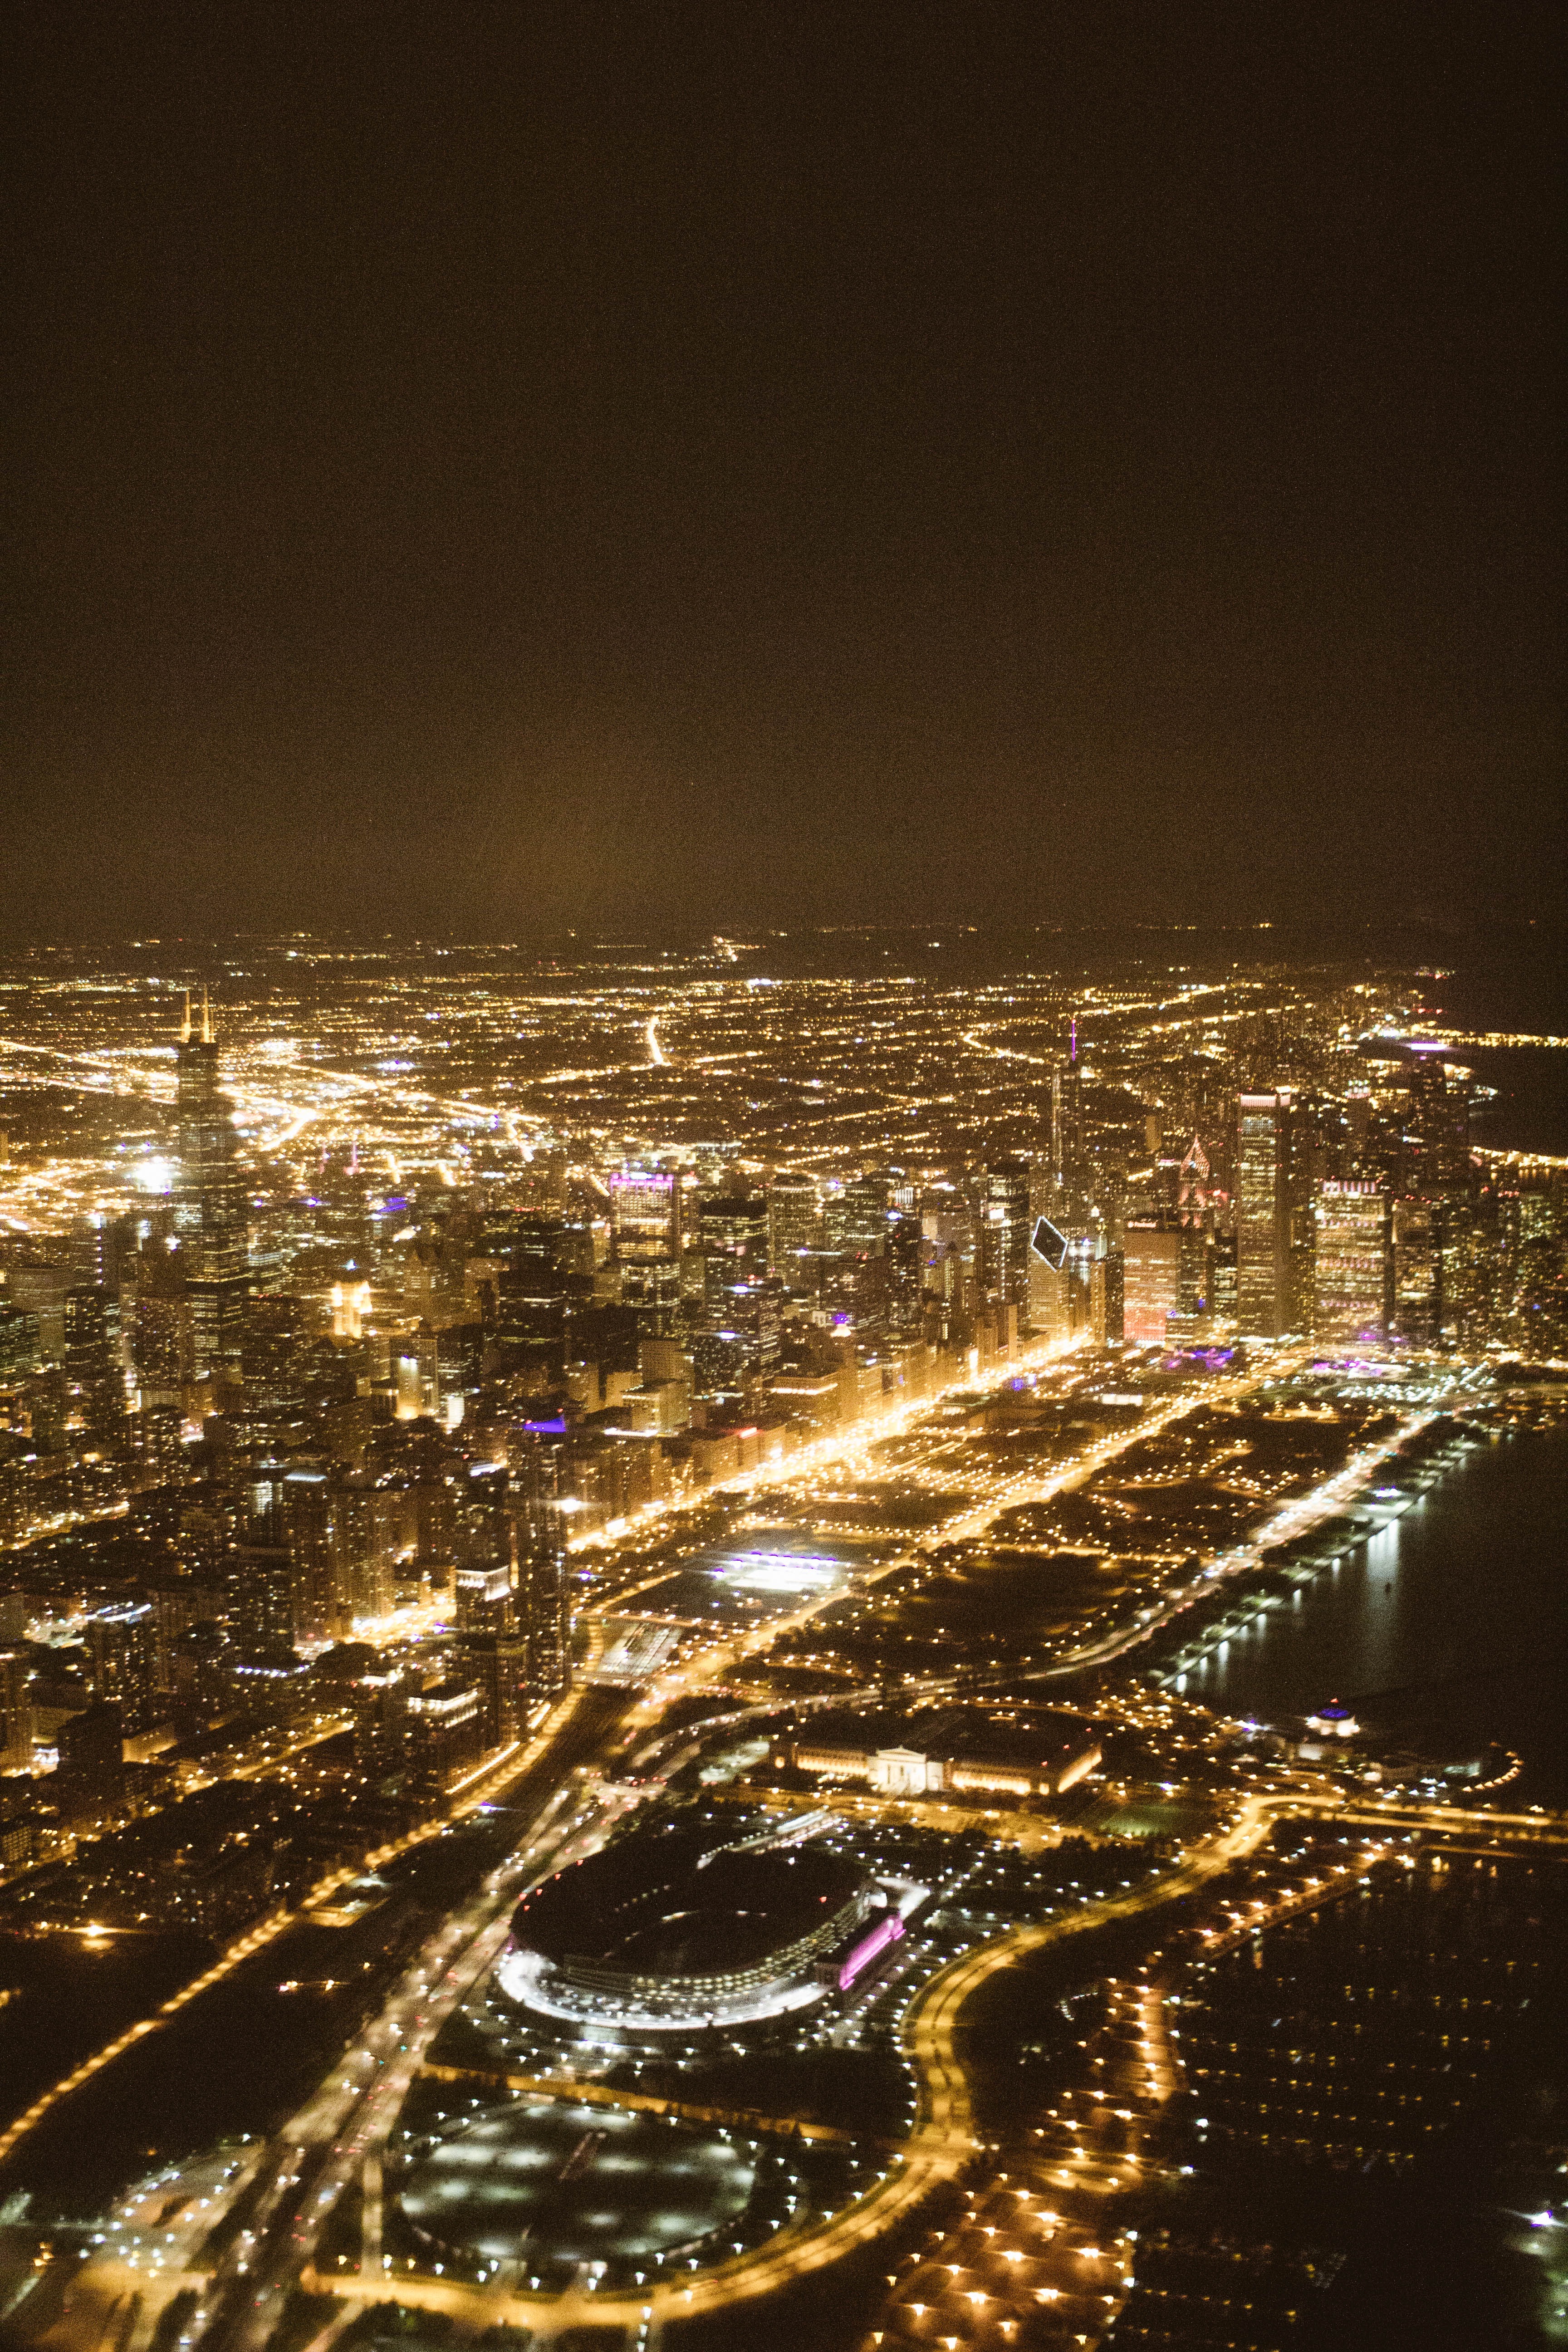
horizon, skyline, night, city, skyscraper, cityscape, downtown, dusk, evening, reflection, metropolis, aerial photography, urban area, human settlement